Central Electricity Generating Board

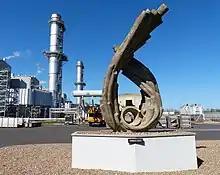
"Power in Trust" (1961) by Norman Sillman, at Staythorpe Power Station

The CEGB was established by section 2 of the Electricity Act 1957. It consisted of a Generating Board comprising a chairman and seven to nine full-time or part-time members, appointed by the Minister of Power, who had experience or capacity in "the generation or supply of electricity, industrial, commercial or financial matters, applied science, administration, or the organisation of workers". The power of appointment later devolved to the Minister of Technology, then to the Secretary of State for Trade and Industry.